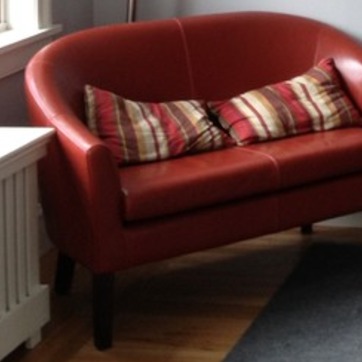
Material: leather